Shia Islam in the Indian subcontinent

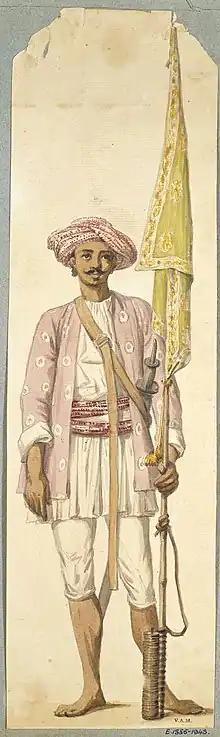
A Mysorean soldier, using his rocket as a flagstaff (Robert Home, 1793/4)

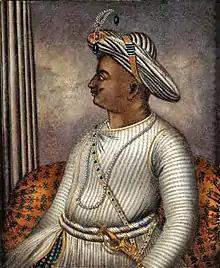
Portrait of Tipu Sultan

Now the Nawab of Awadh focused on cultural and economic enrichment of his state. In 1775 AD Asaf-ud-Daula, the fourth Nawab, shifted his court to the city of Lucknow from Faizabad. The judicial, financial and governmental capital of Awadh became the cultural capital of India. Urdu/Hindi language started to evolve in North India as the main mode of communication. The poet Sauda (1713 – 1781 AD), who had moved from Delhi to Lucknow, revived Urdu elegies ("marsiya"). The seminary of Darul Uloom Firangi Mahal, established by Mulla Nizam ud Din Sehalvi in Aurangzeb's era now became the most important madrassa of Sunni theology in India. Lucknow attracted scholars, artists and poets from all over India as well as Europe. In 1784 AD, famine struck Awadh and the semi-independent nawab worked hard to relieve people of misery. One of his projects was to create jobs by building the magnificent Asafi Imambara and mosque complex.